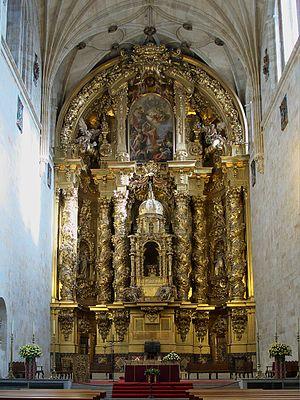
José Benito Churriguera est un architecte et sculpteur espagnol qui donna son nom à un style baroque espagnol, le churrigueresque.